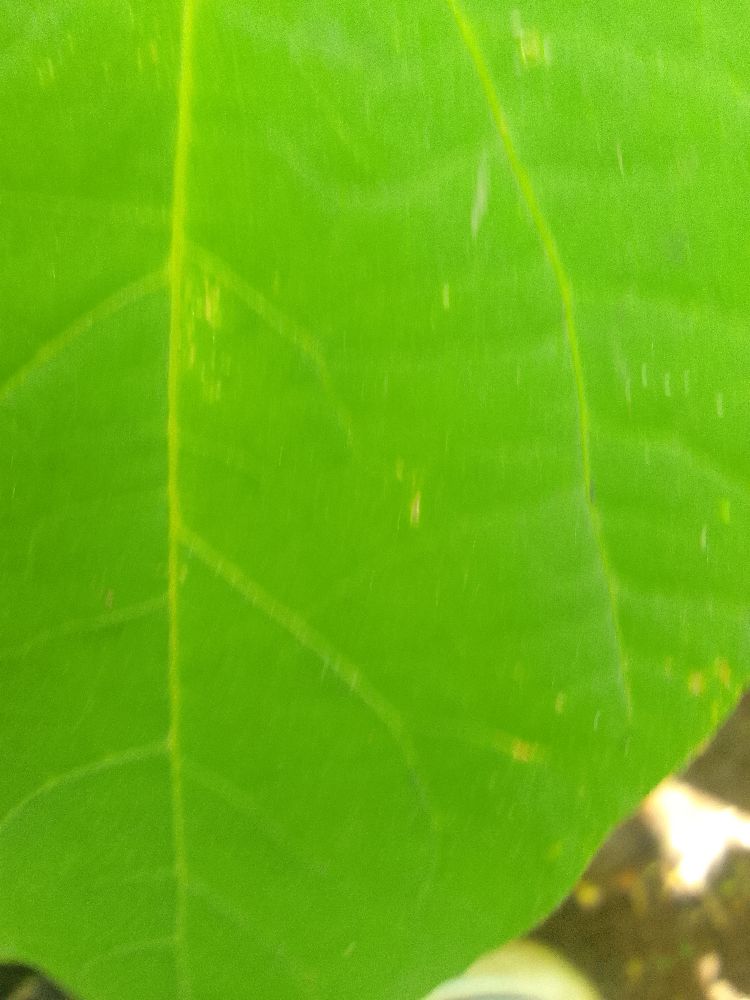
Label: healthy